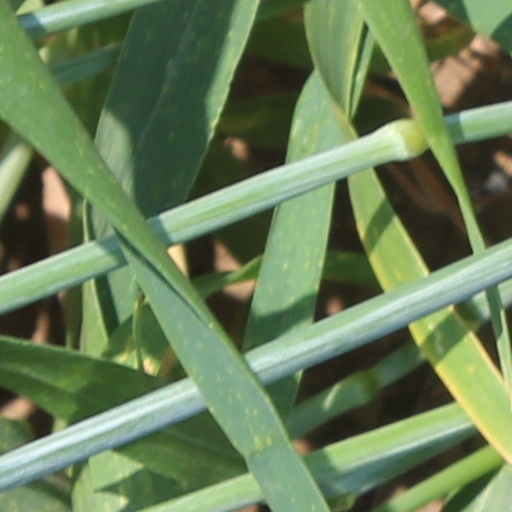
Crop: wheat